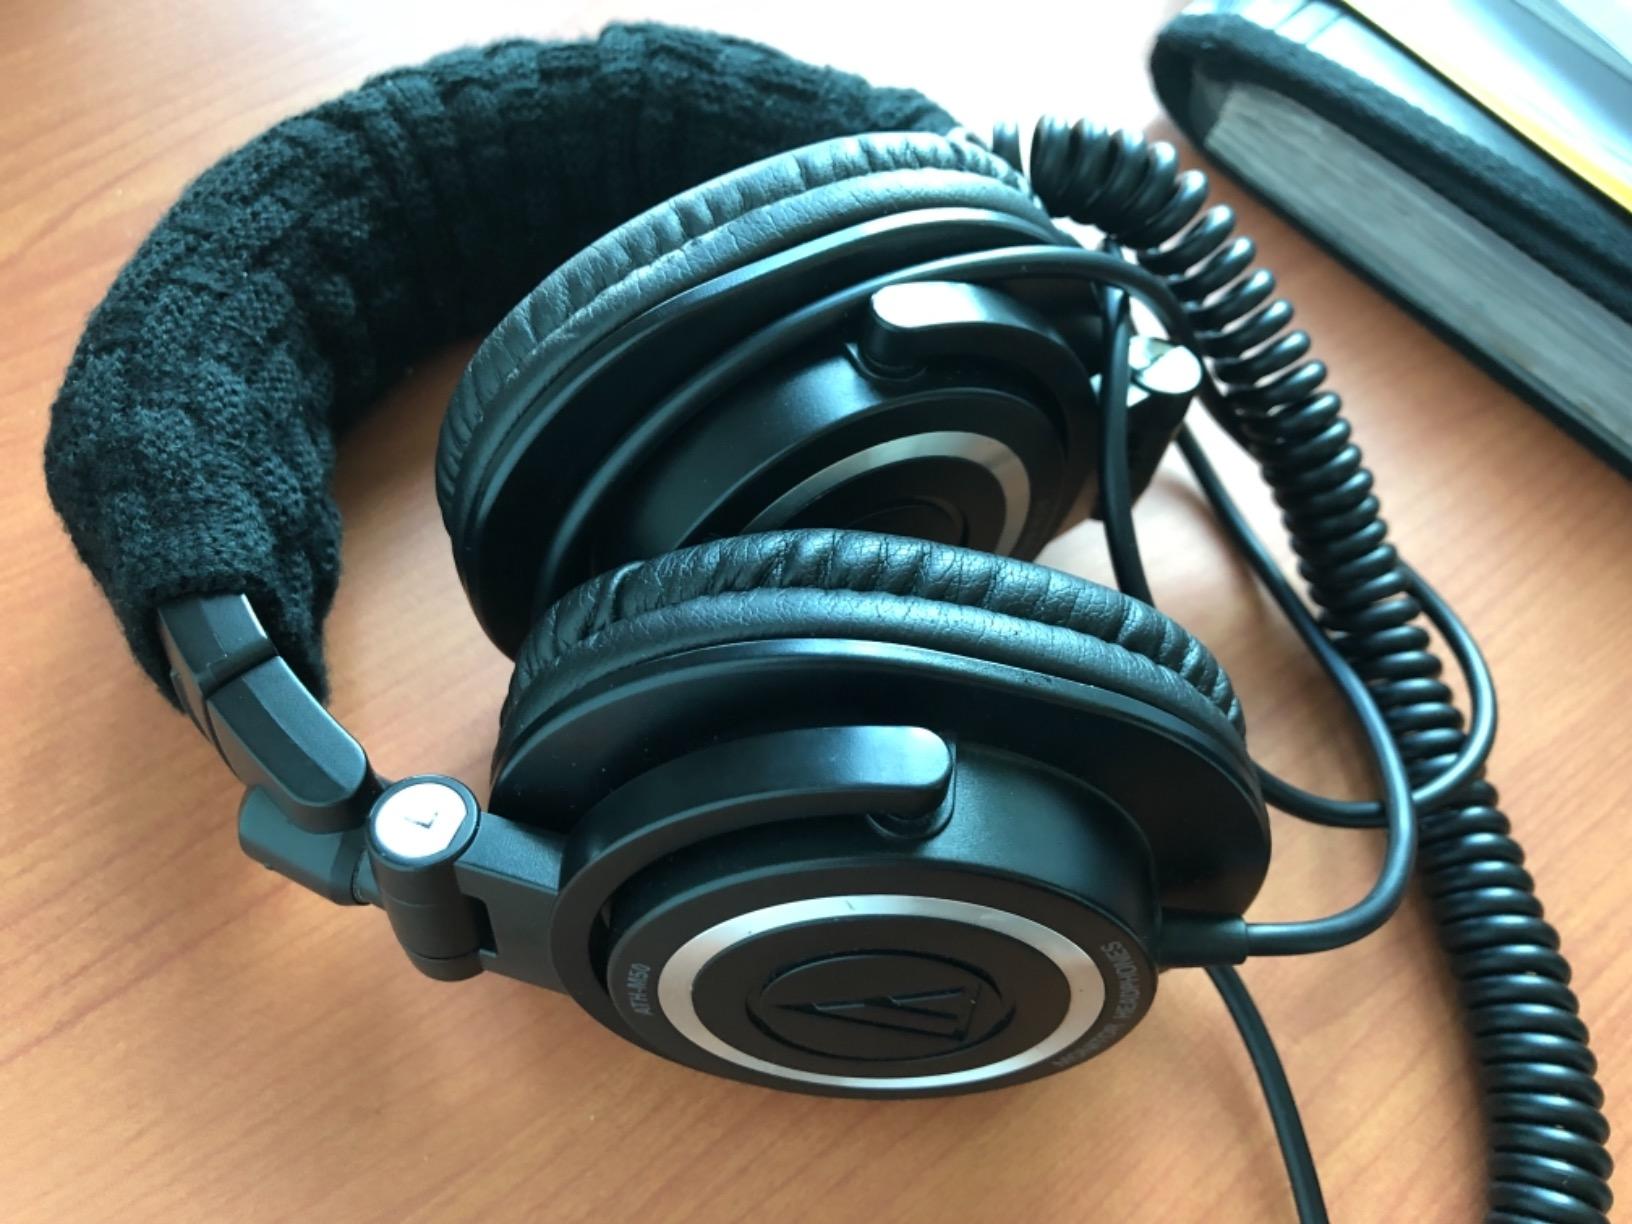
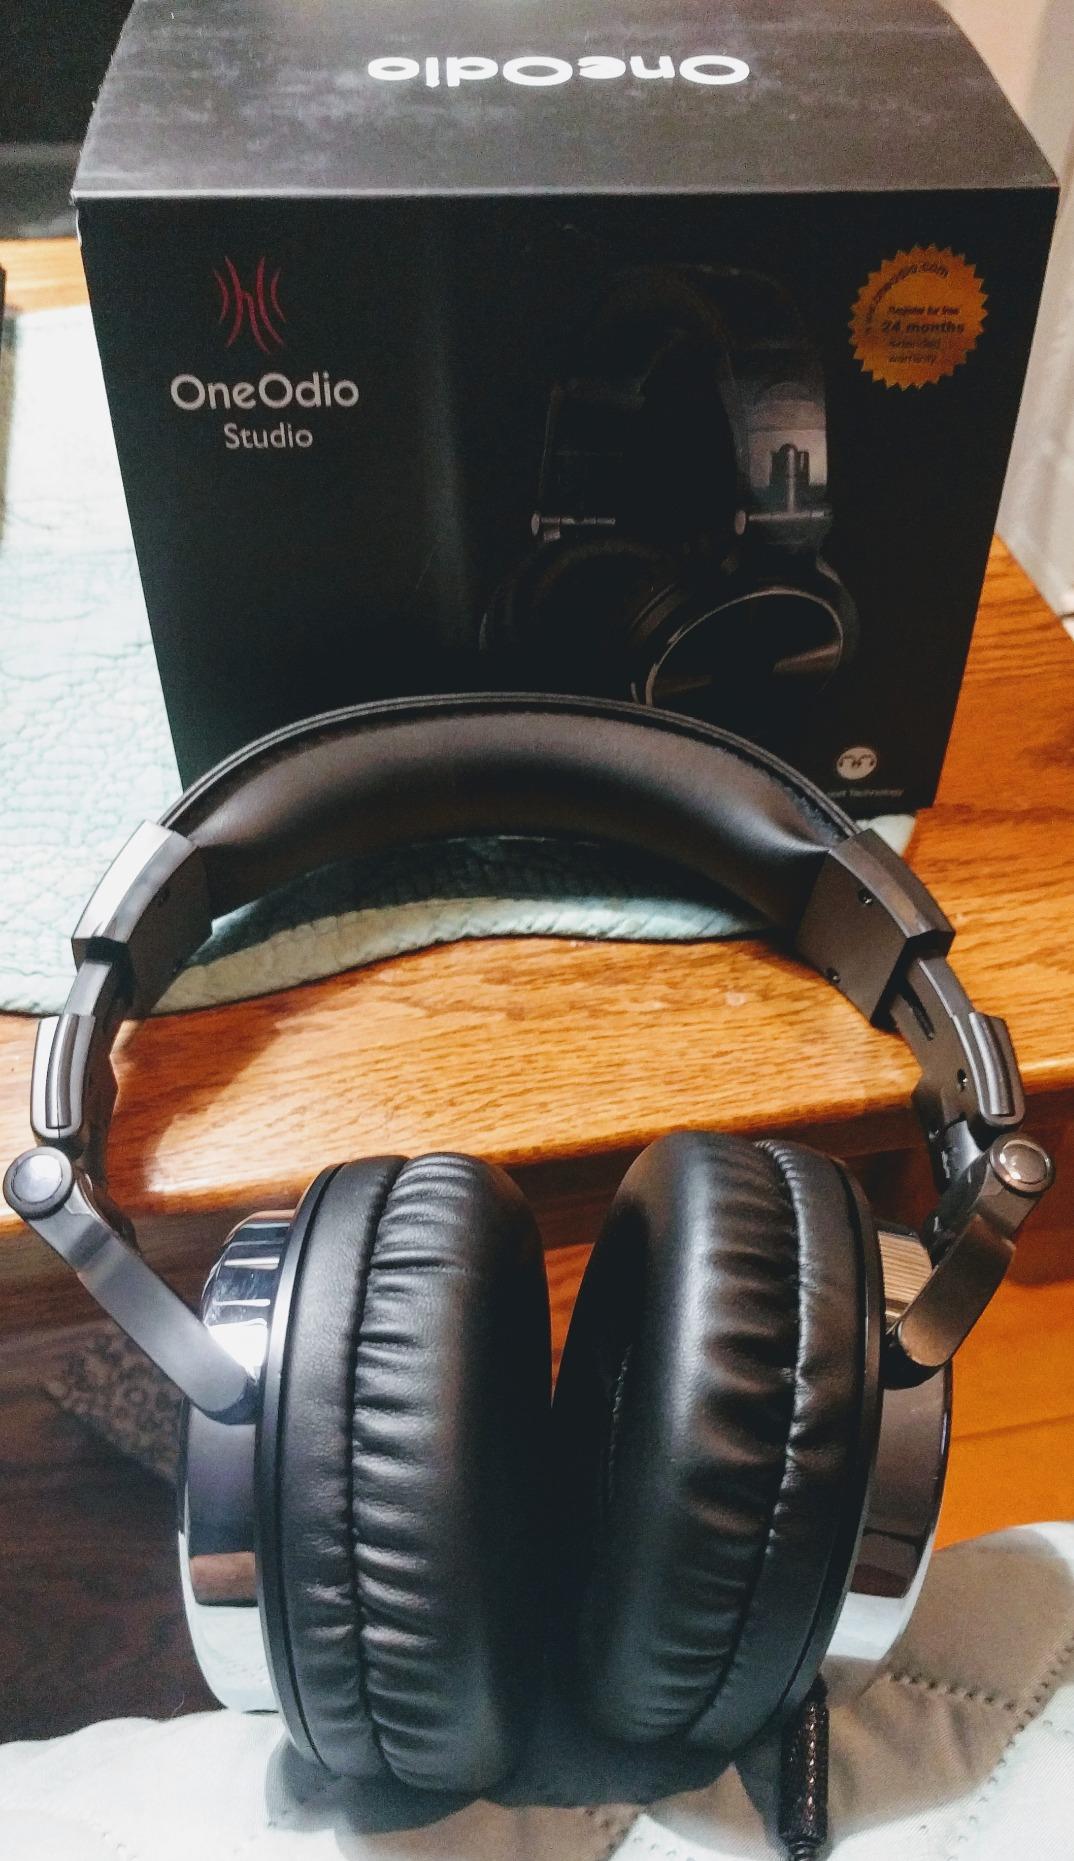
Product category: headphones
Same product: no